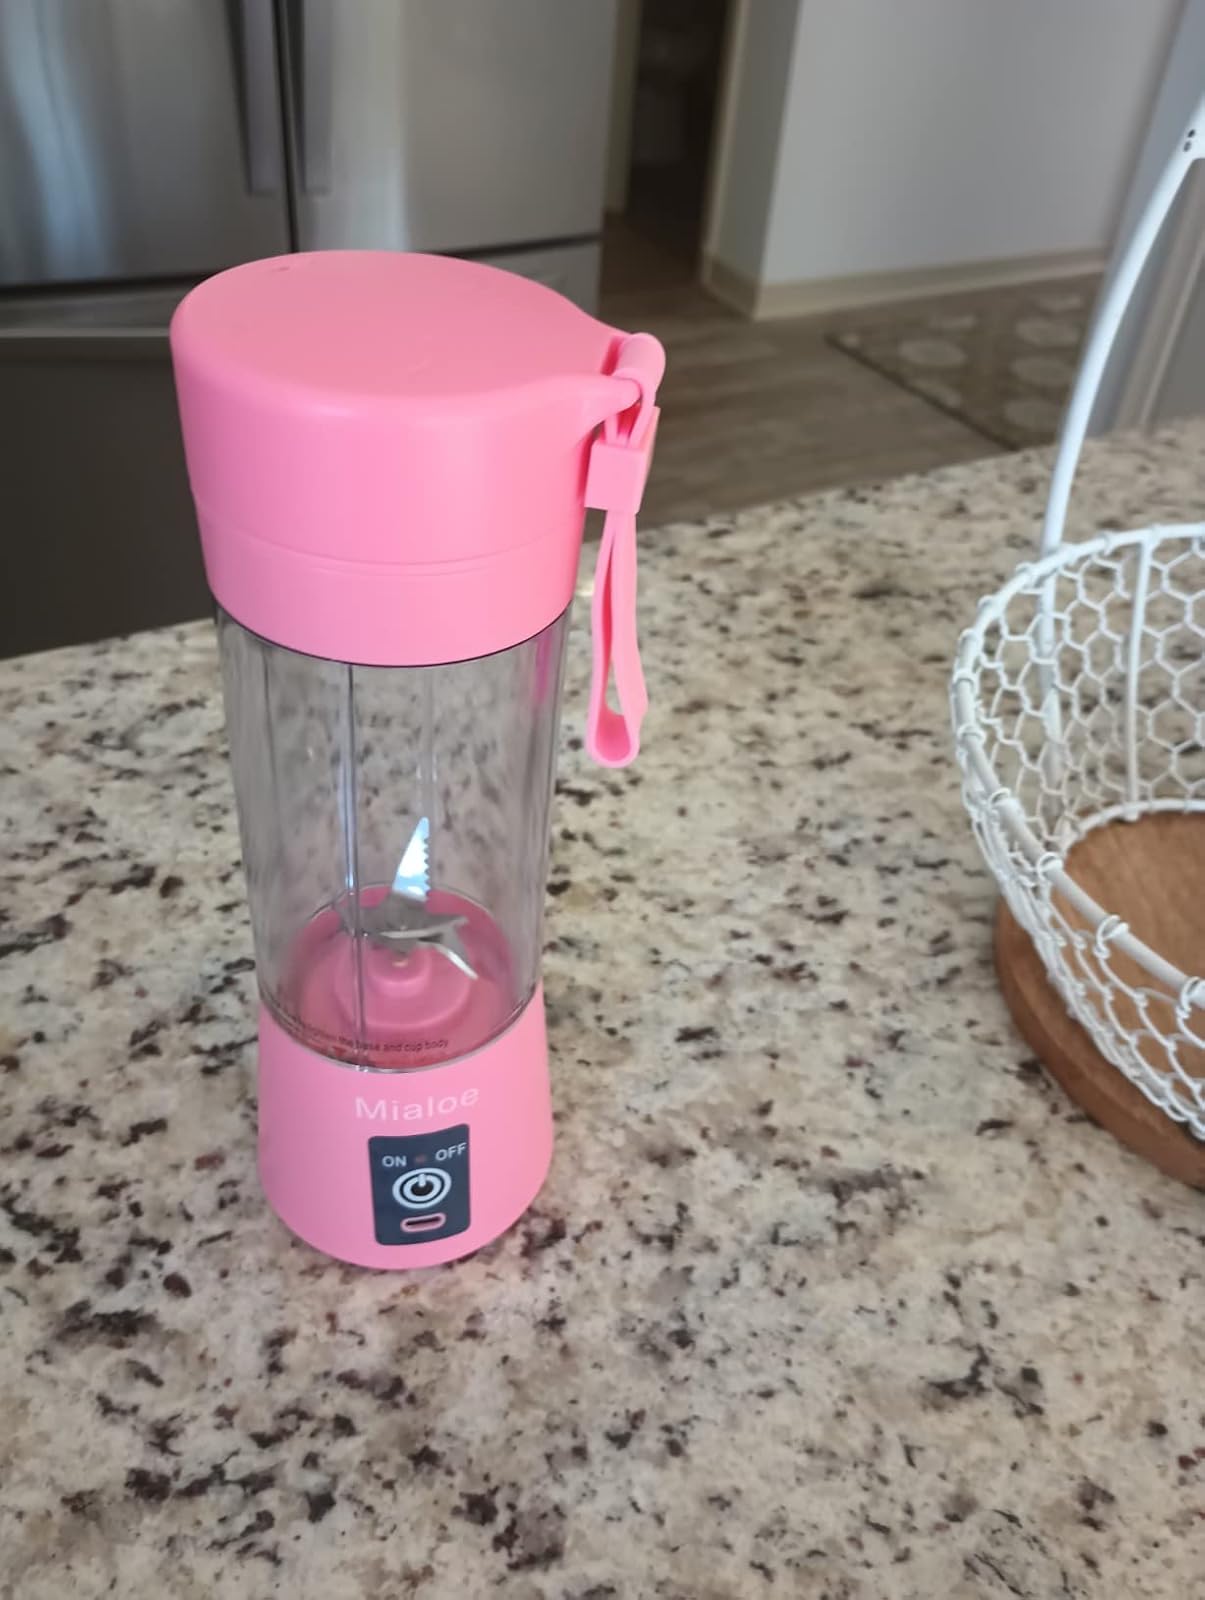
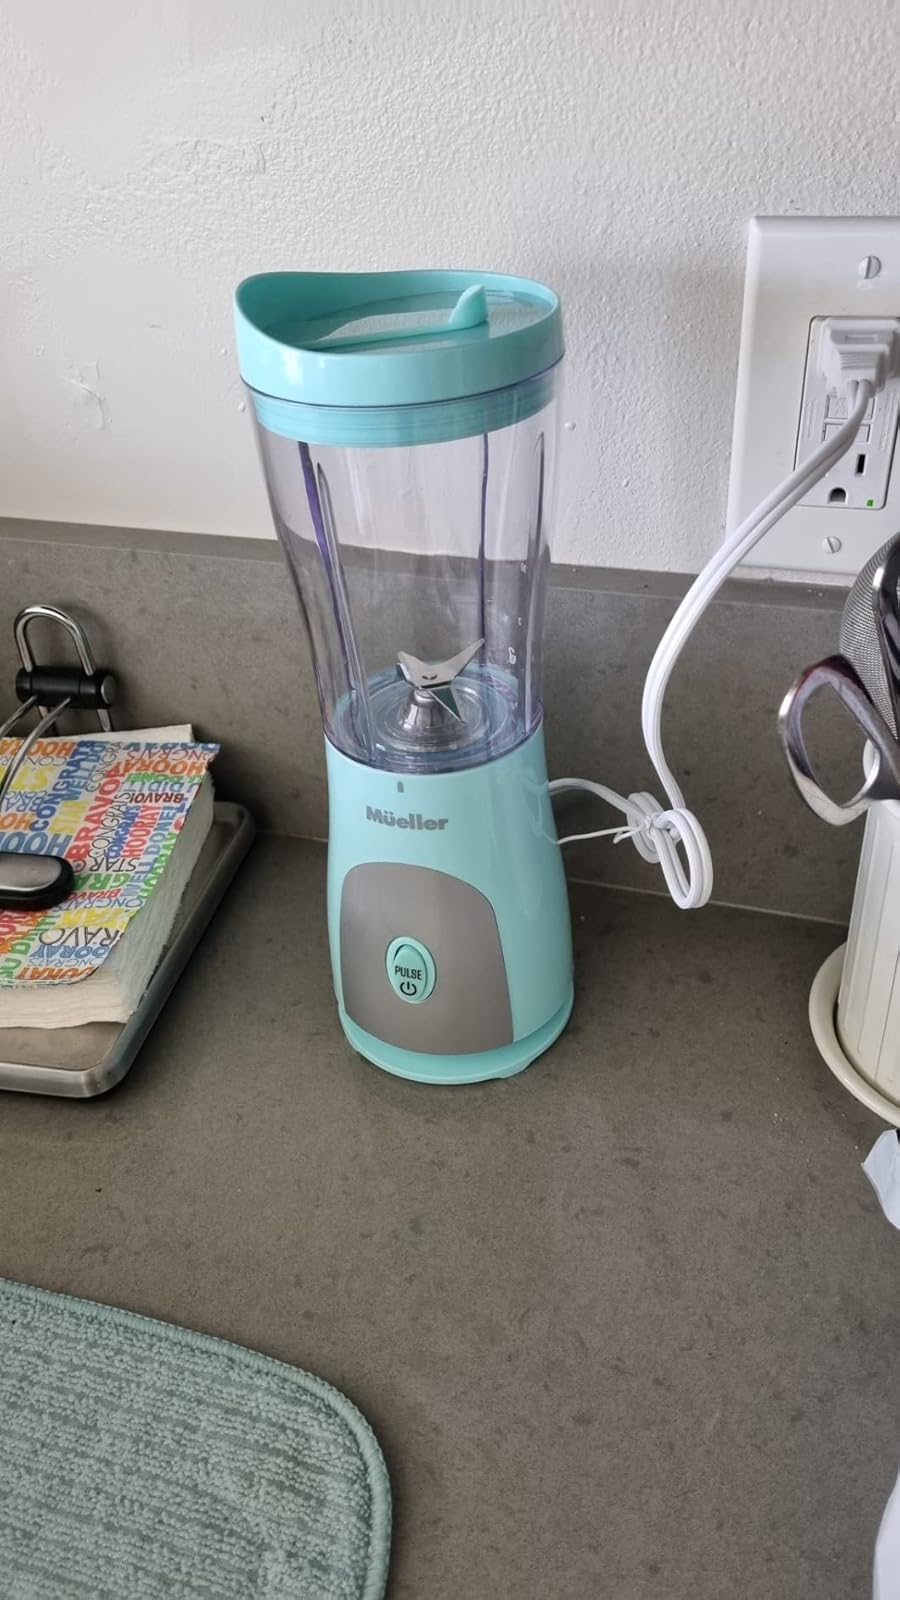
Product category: items_blender
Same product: no